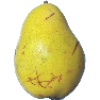
Label: pear_monster